Hvarnes Church

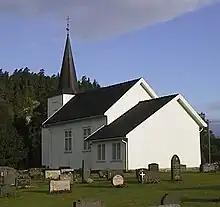
View of the church

Hvarnes Church is a parish church of the Church of Norway in Larvik Municipality in Vestfold county, Norway. It is located in the village of Hvarnes, on the shore of the Numedalslågen river. It is the church for the Hvarnes parish which is part of the Larvik prosti (deanery) in the Diocese of Tunsberg. The white, wooden church was built in a long church design in 1705 using plans drawn up by an unknown architect. The church seats about 200 people.